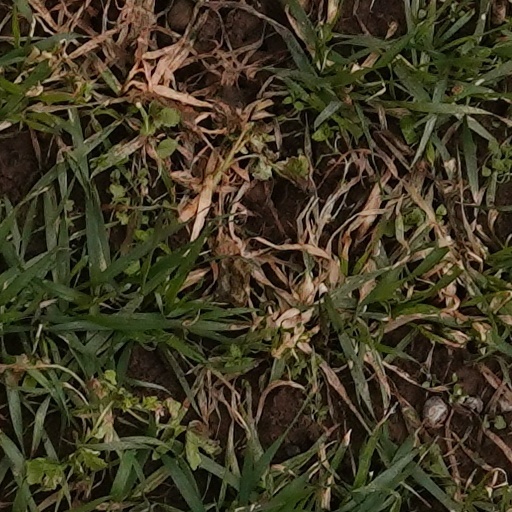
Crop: wheat